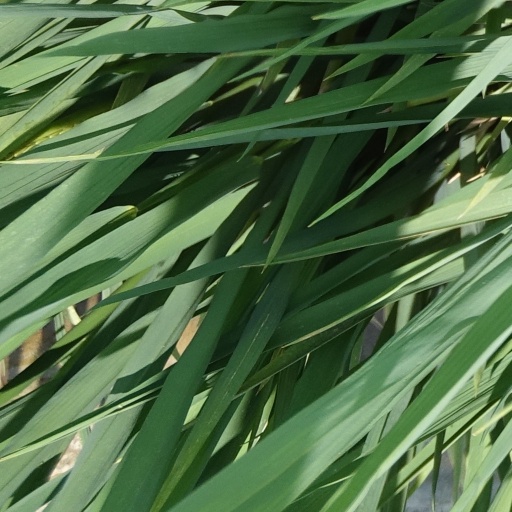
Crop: rice